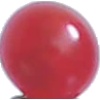
Label: Redcurrant 1